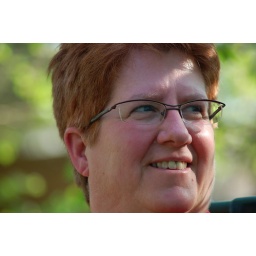
My mum, enjoying a glass of white wine in the back yard.